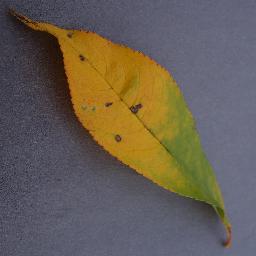
Label: Peach___Bacterial_spot